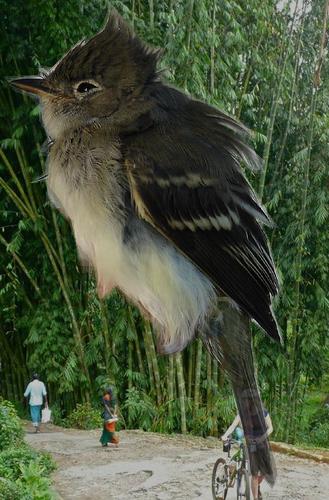
Bird species: Least_Flycatcher
Bird type: landbird
Background: land